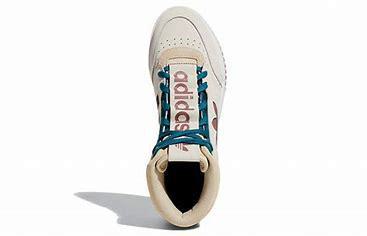
Brand: adidas
Model: Drop Step XL Skate